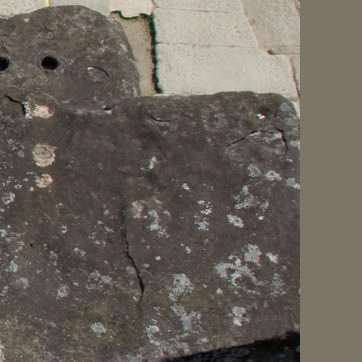
Material: stone